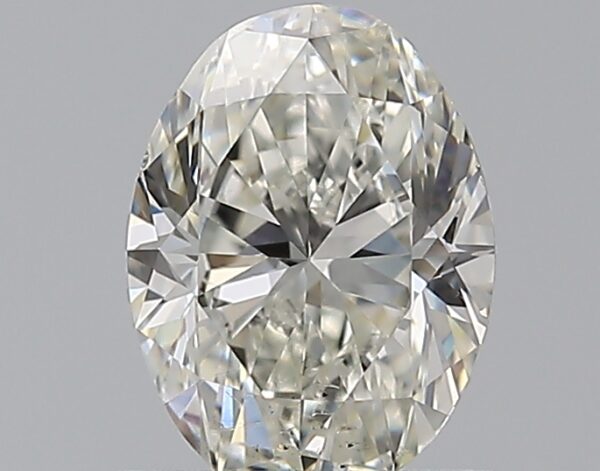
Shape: oval
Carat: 0.7
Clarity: SI1
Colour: I
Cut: VG
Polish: VG
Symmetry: GD
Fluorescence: F
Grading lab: GIA
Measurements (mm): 6.7 x 4.94 x 3.15